Detrans (film)

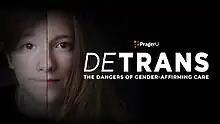

Detrans: The Dangers of Gender-Affirming Care is a 2023 documentary short film produced and distributed by PragerU, an American conservative advocacy group. The film centers on interviews of two adults who once self-identified as transgender, but later came to identify as cisgender. It has been described by the Human Rights Campaign's president as propaganda to "spread misinformation and stigmatize transgender people".